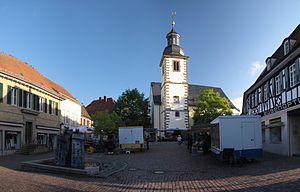
Rockenhausen est une ville allemande de Rhénanie-Palatinat située dans l'arrondissement du Mont-Tonnerre. Elle se trouve sur l'Alsenz, à une trentaine de kilomètres au nord de Kaiserslautern.